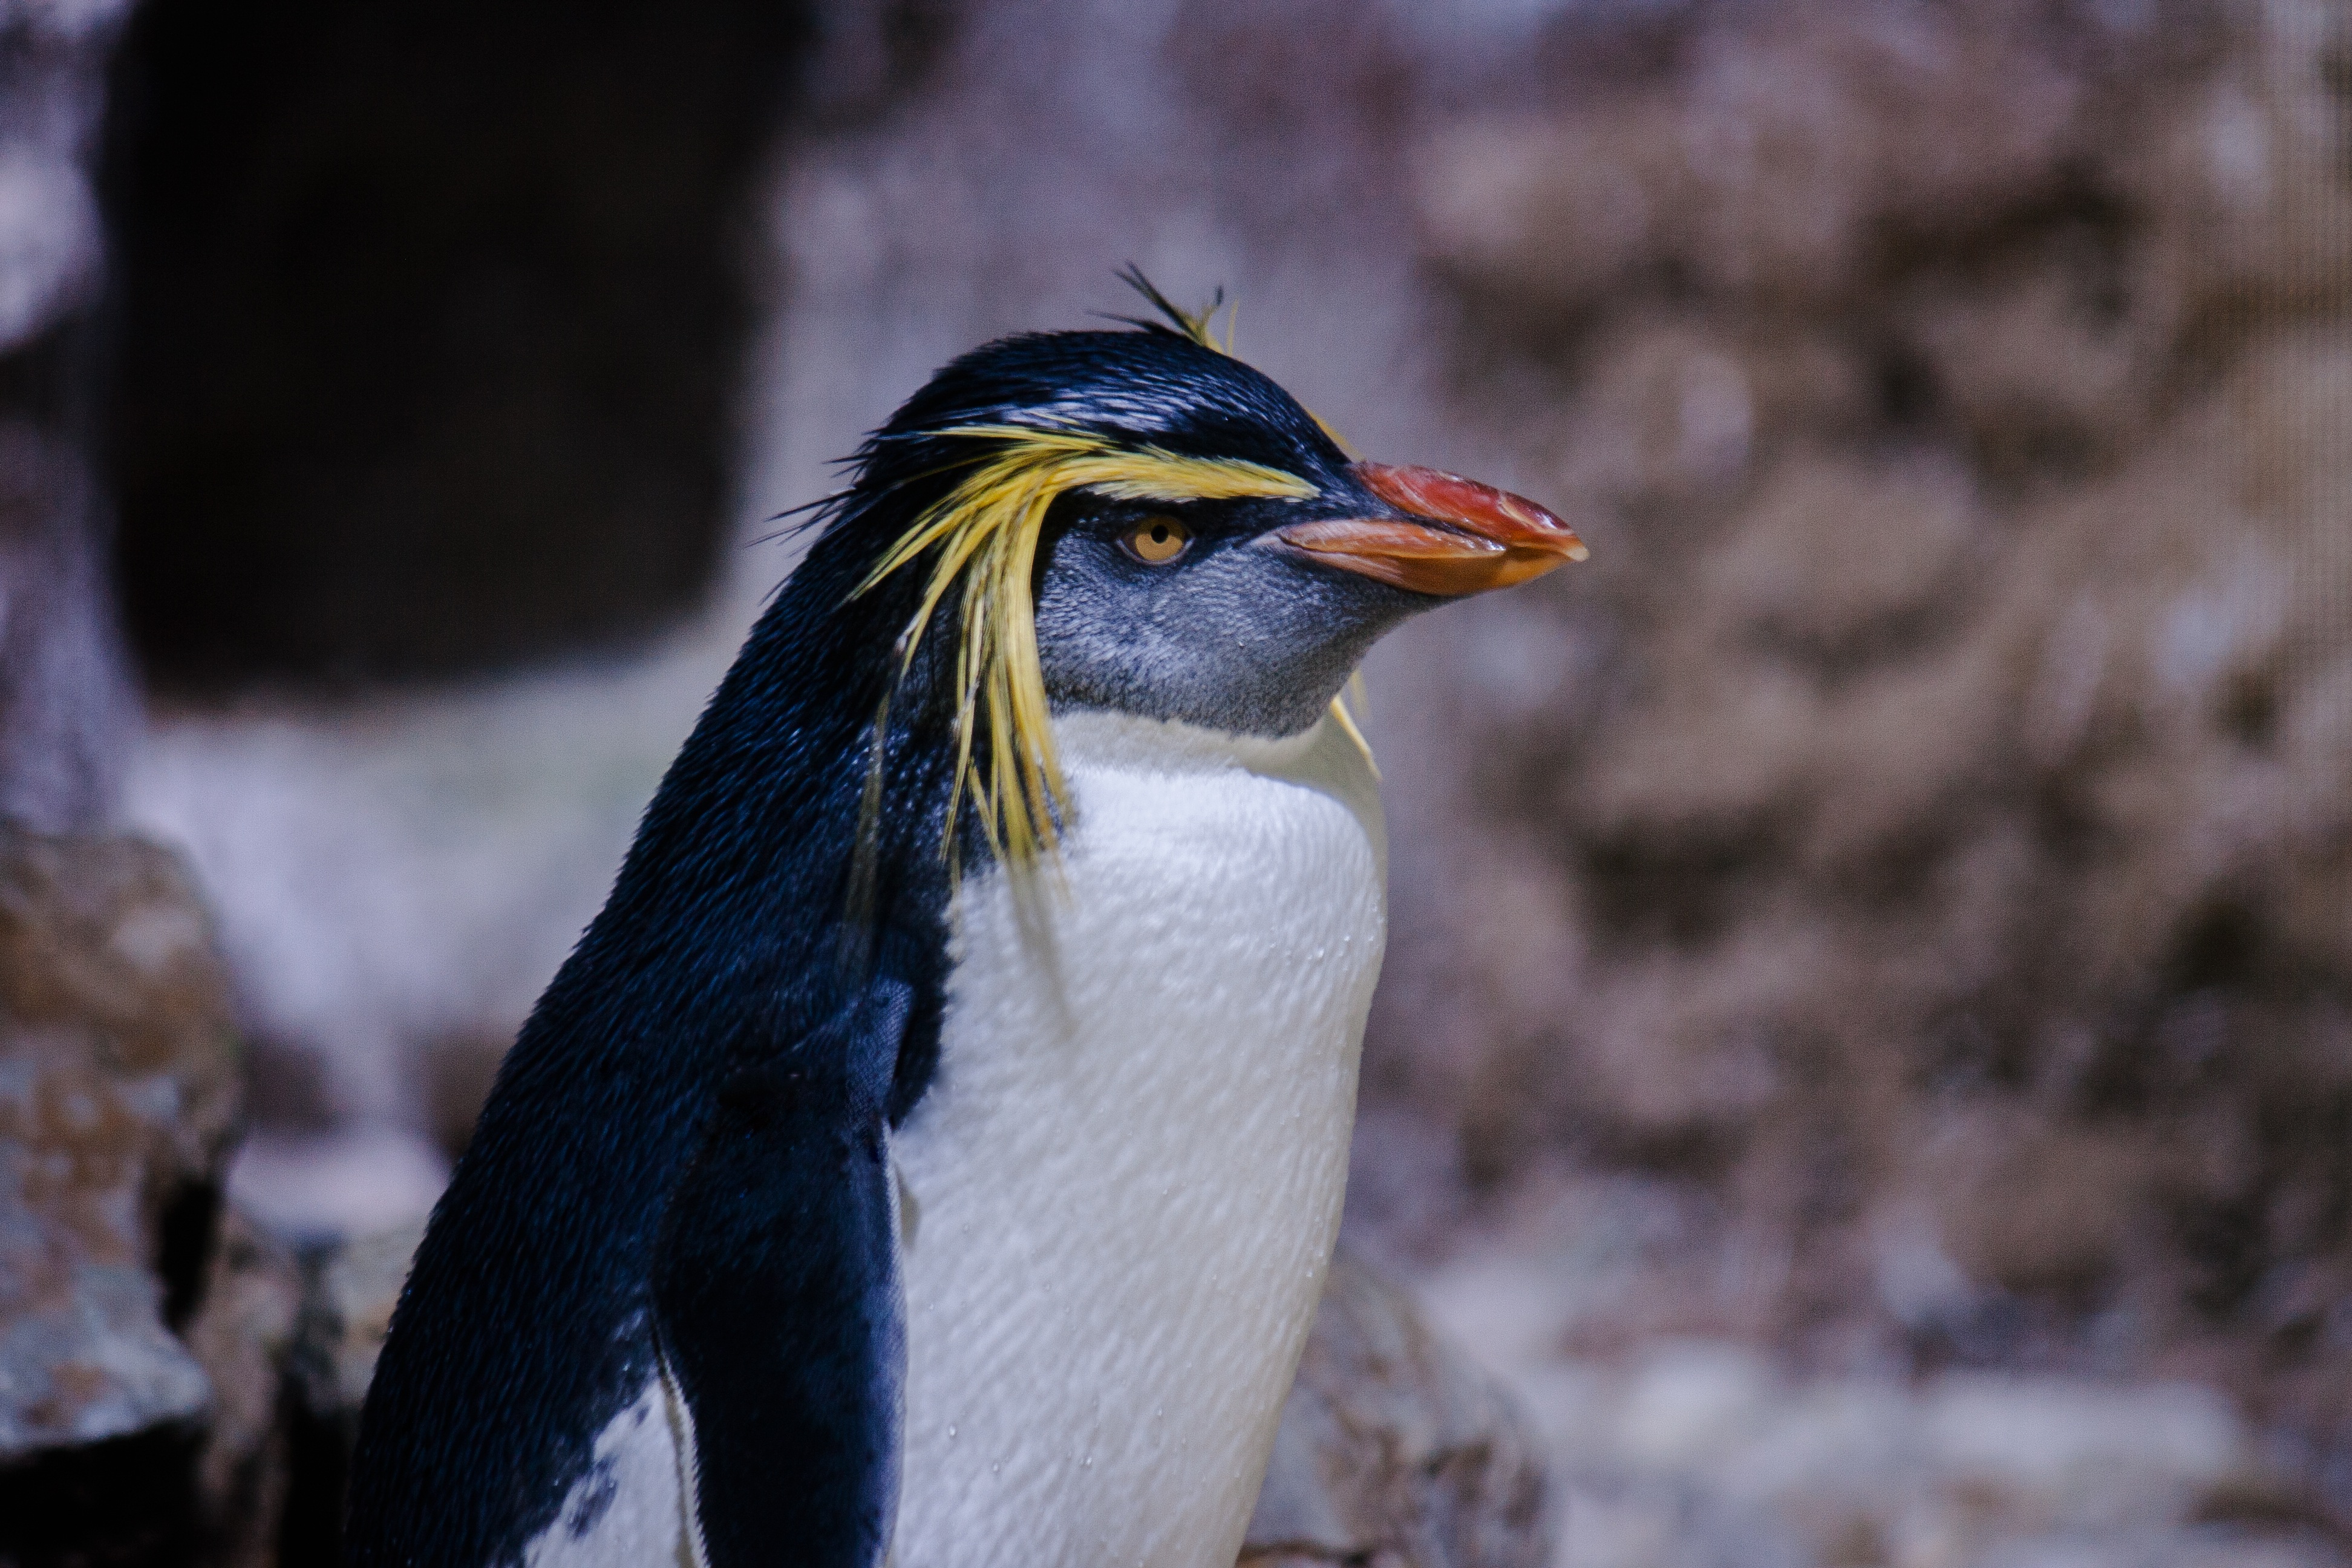
nature, bird, animal, wildlife, zoo, beak, fauna, penguin, close up, birds, vertebrate, flightless bird, rockhopper penguin, perching bird